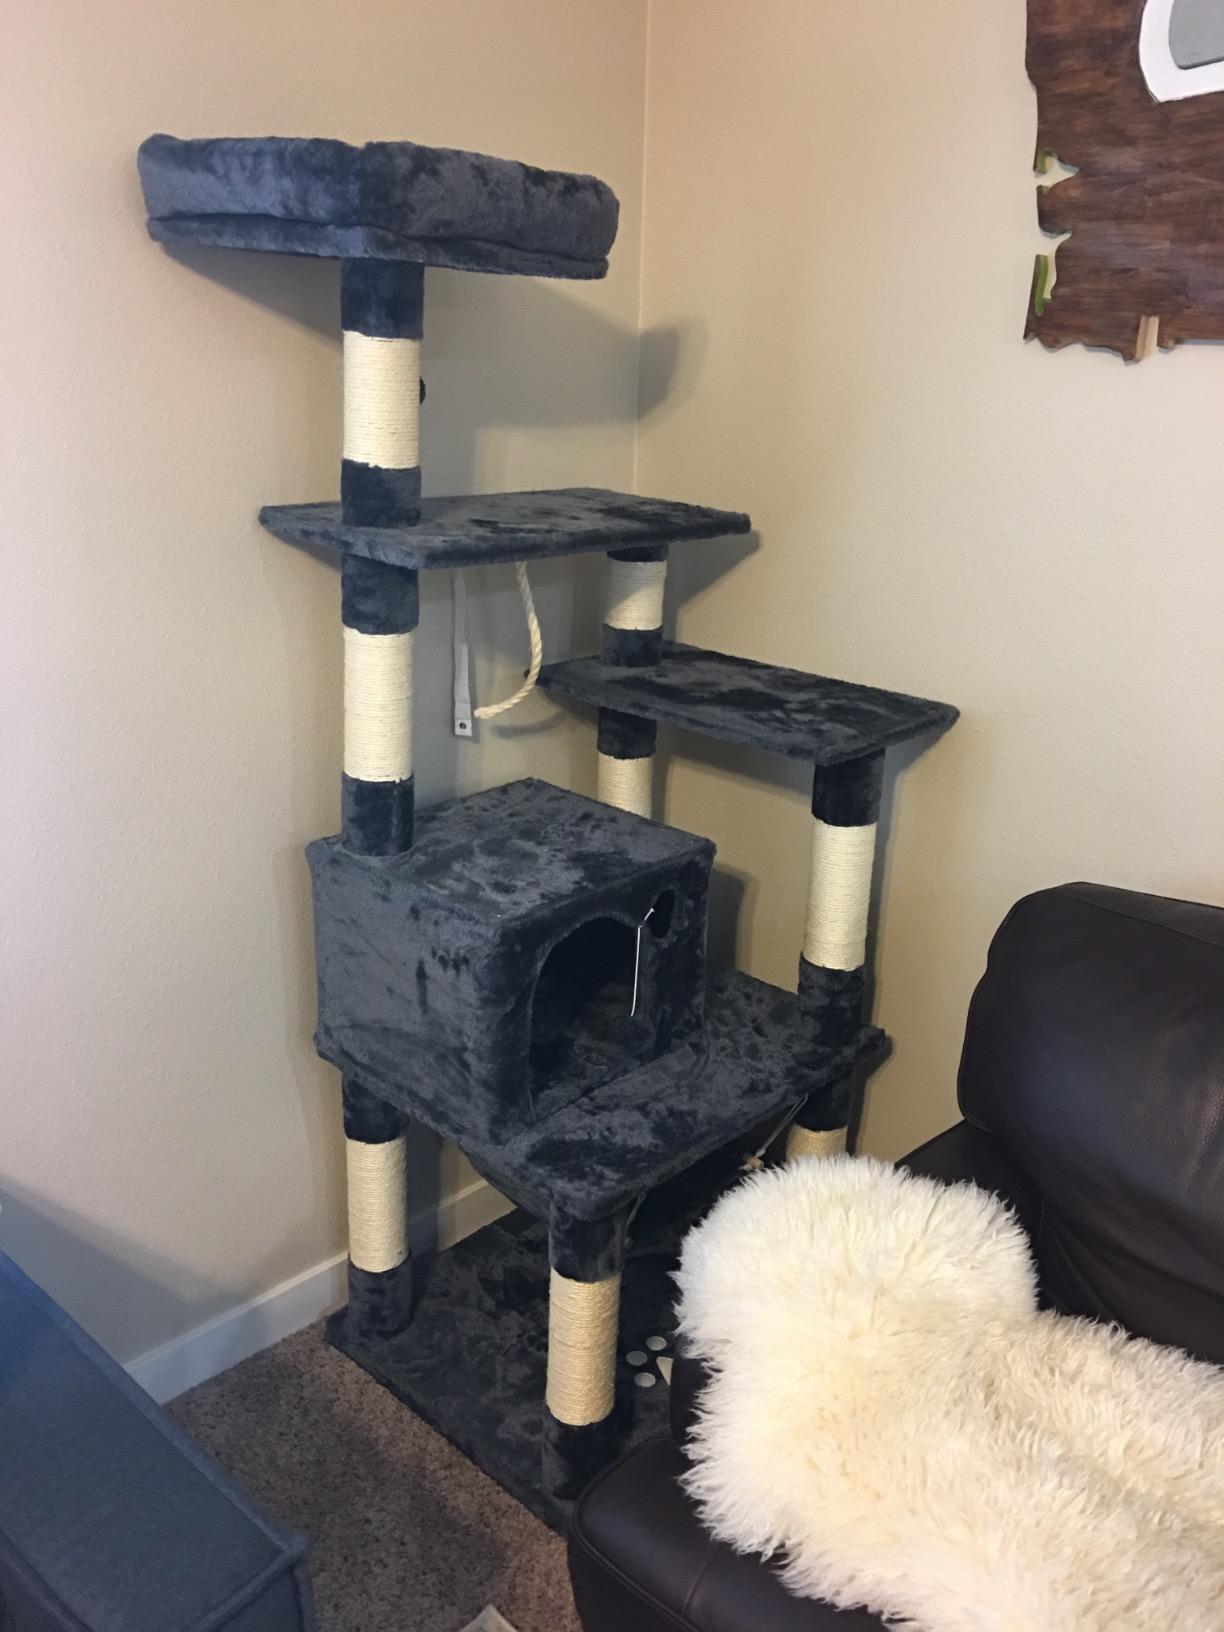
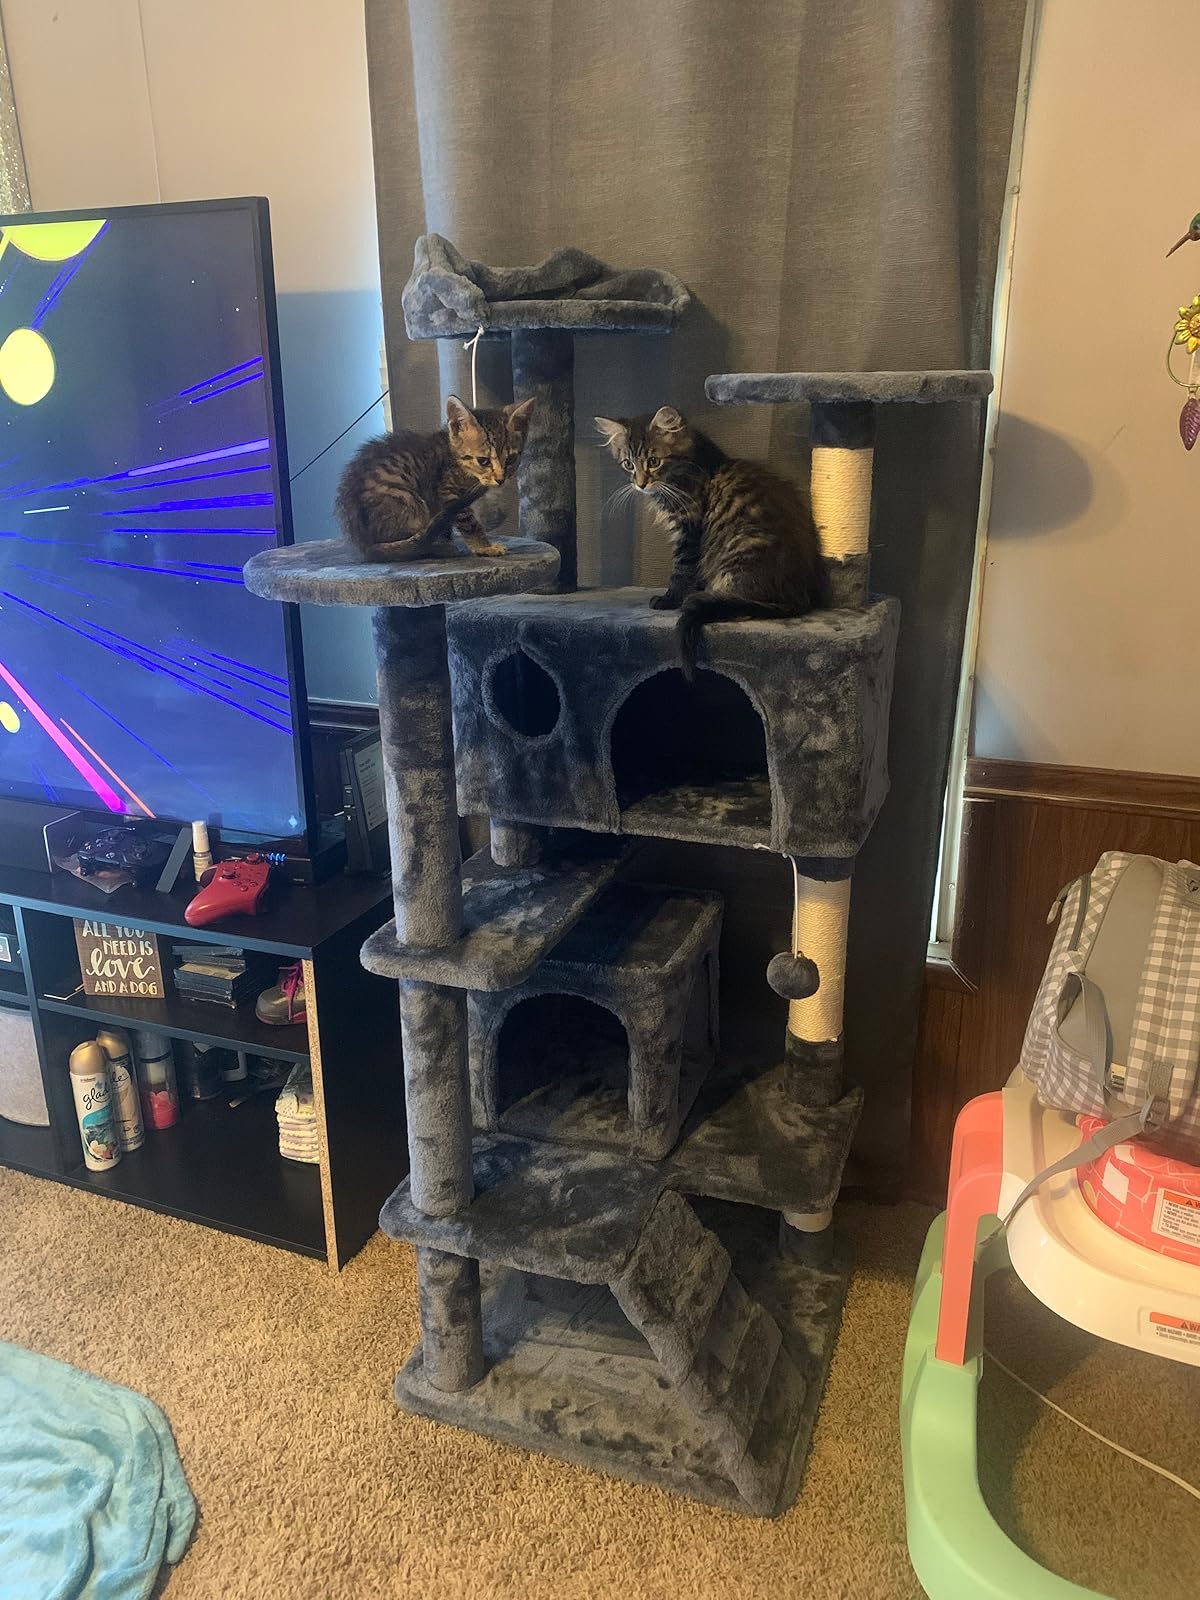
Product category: items_cat tree
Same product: no